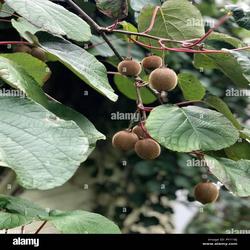
Label: Kiwi